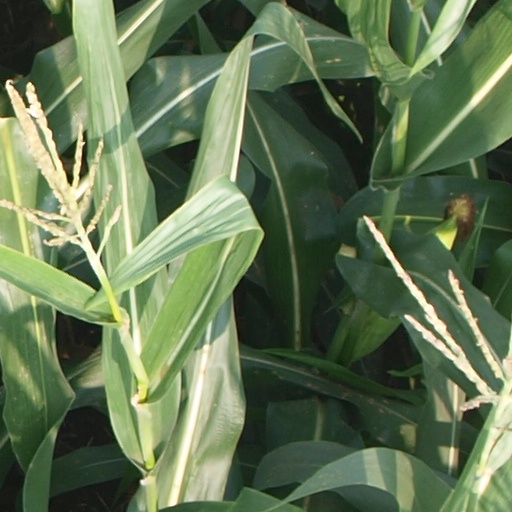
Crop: maize; corn